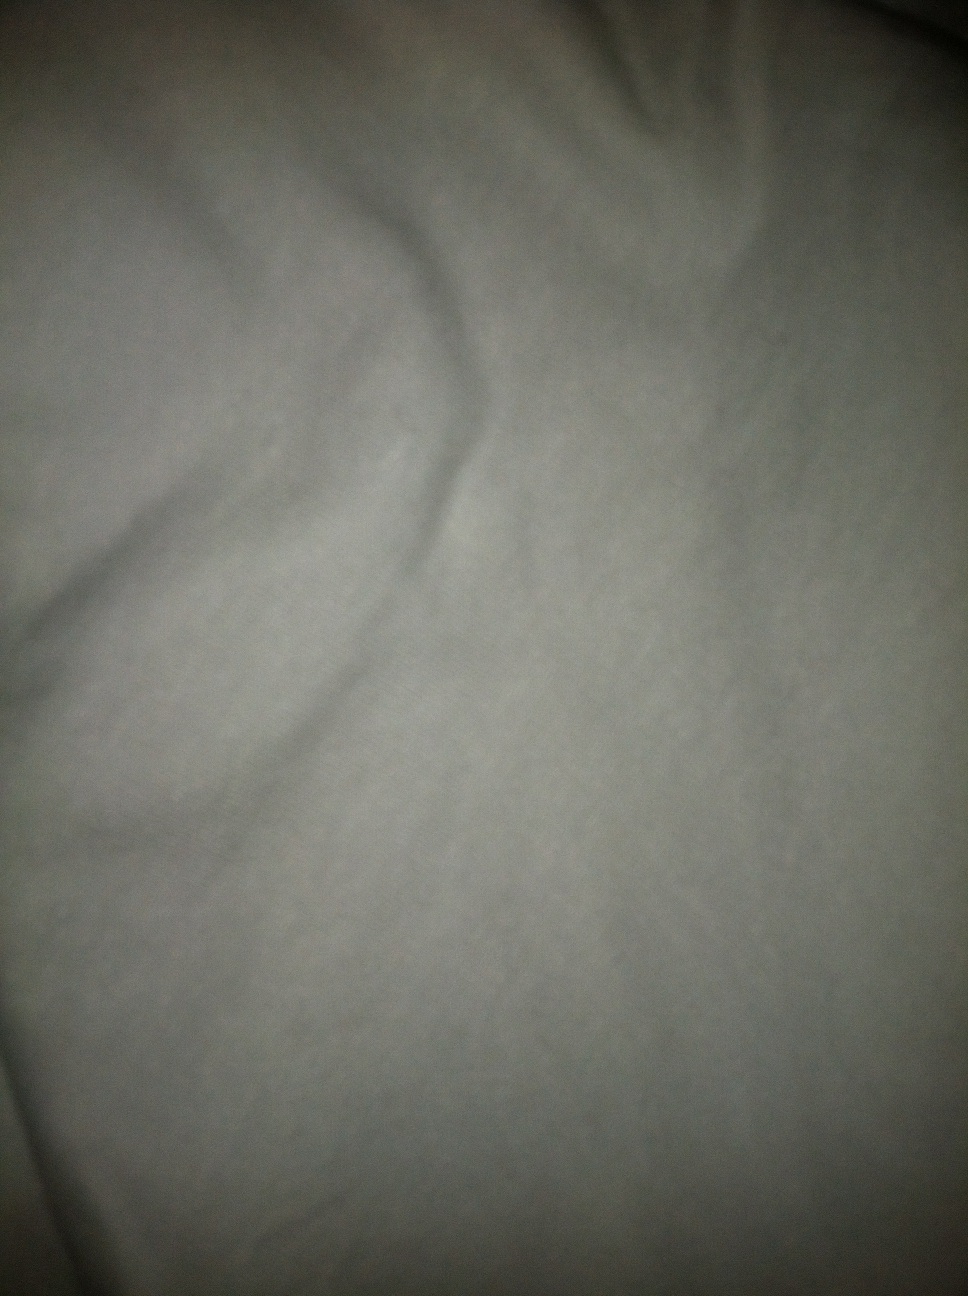Question: Could you please tell me what color this tee shirt is? Thank you
Answer: white